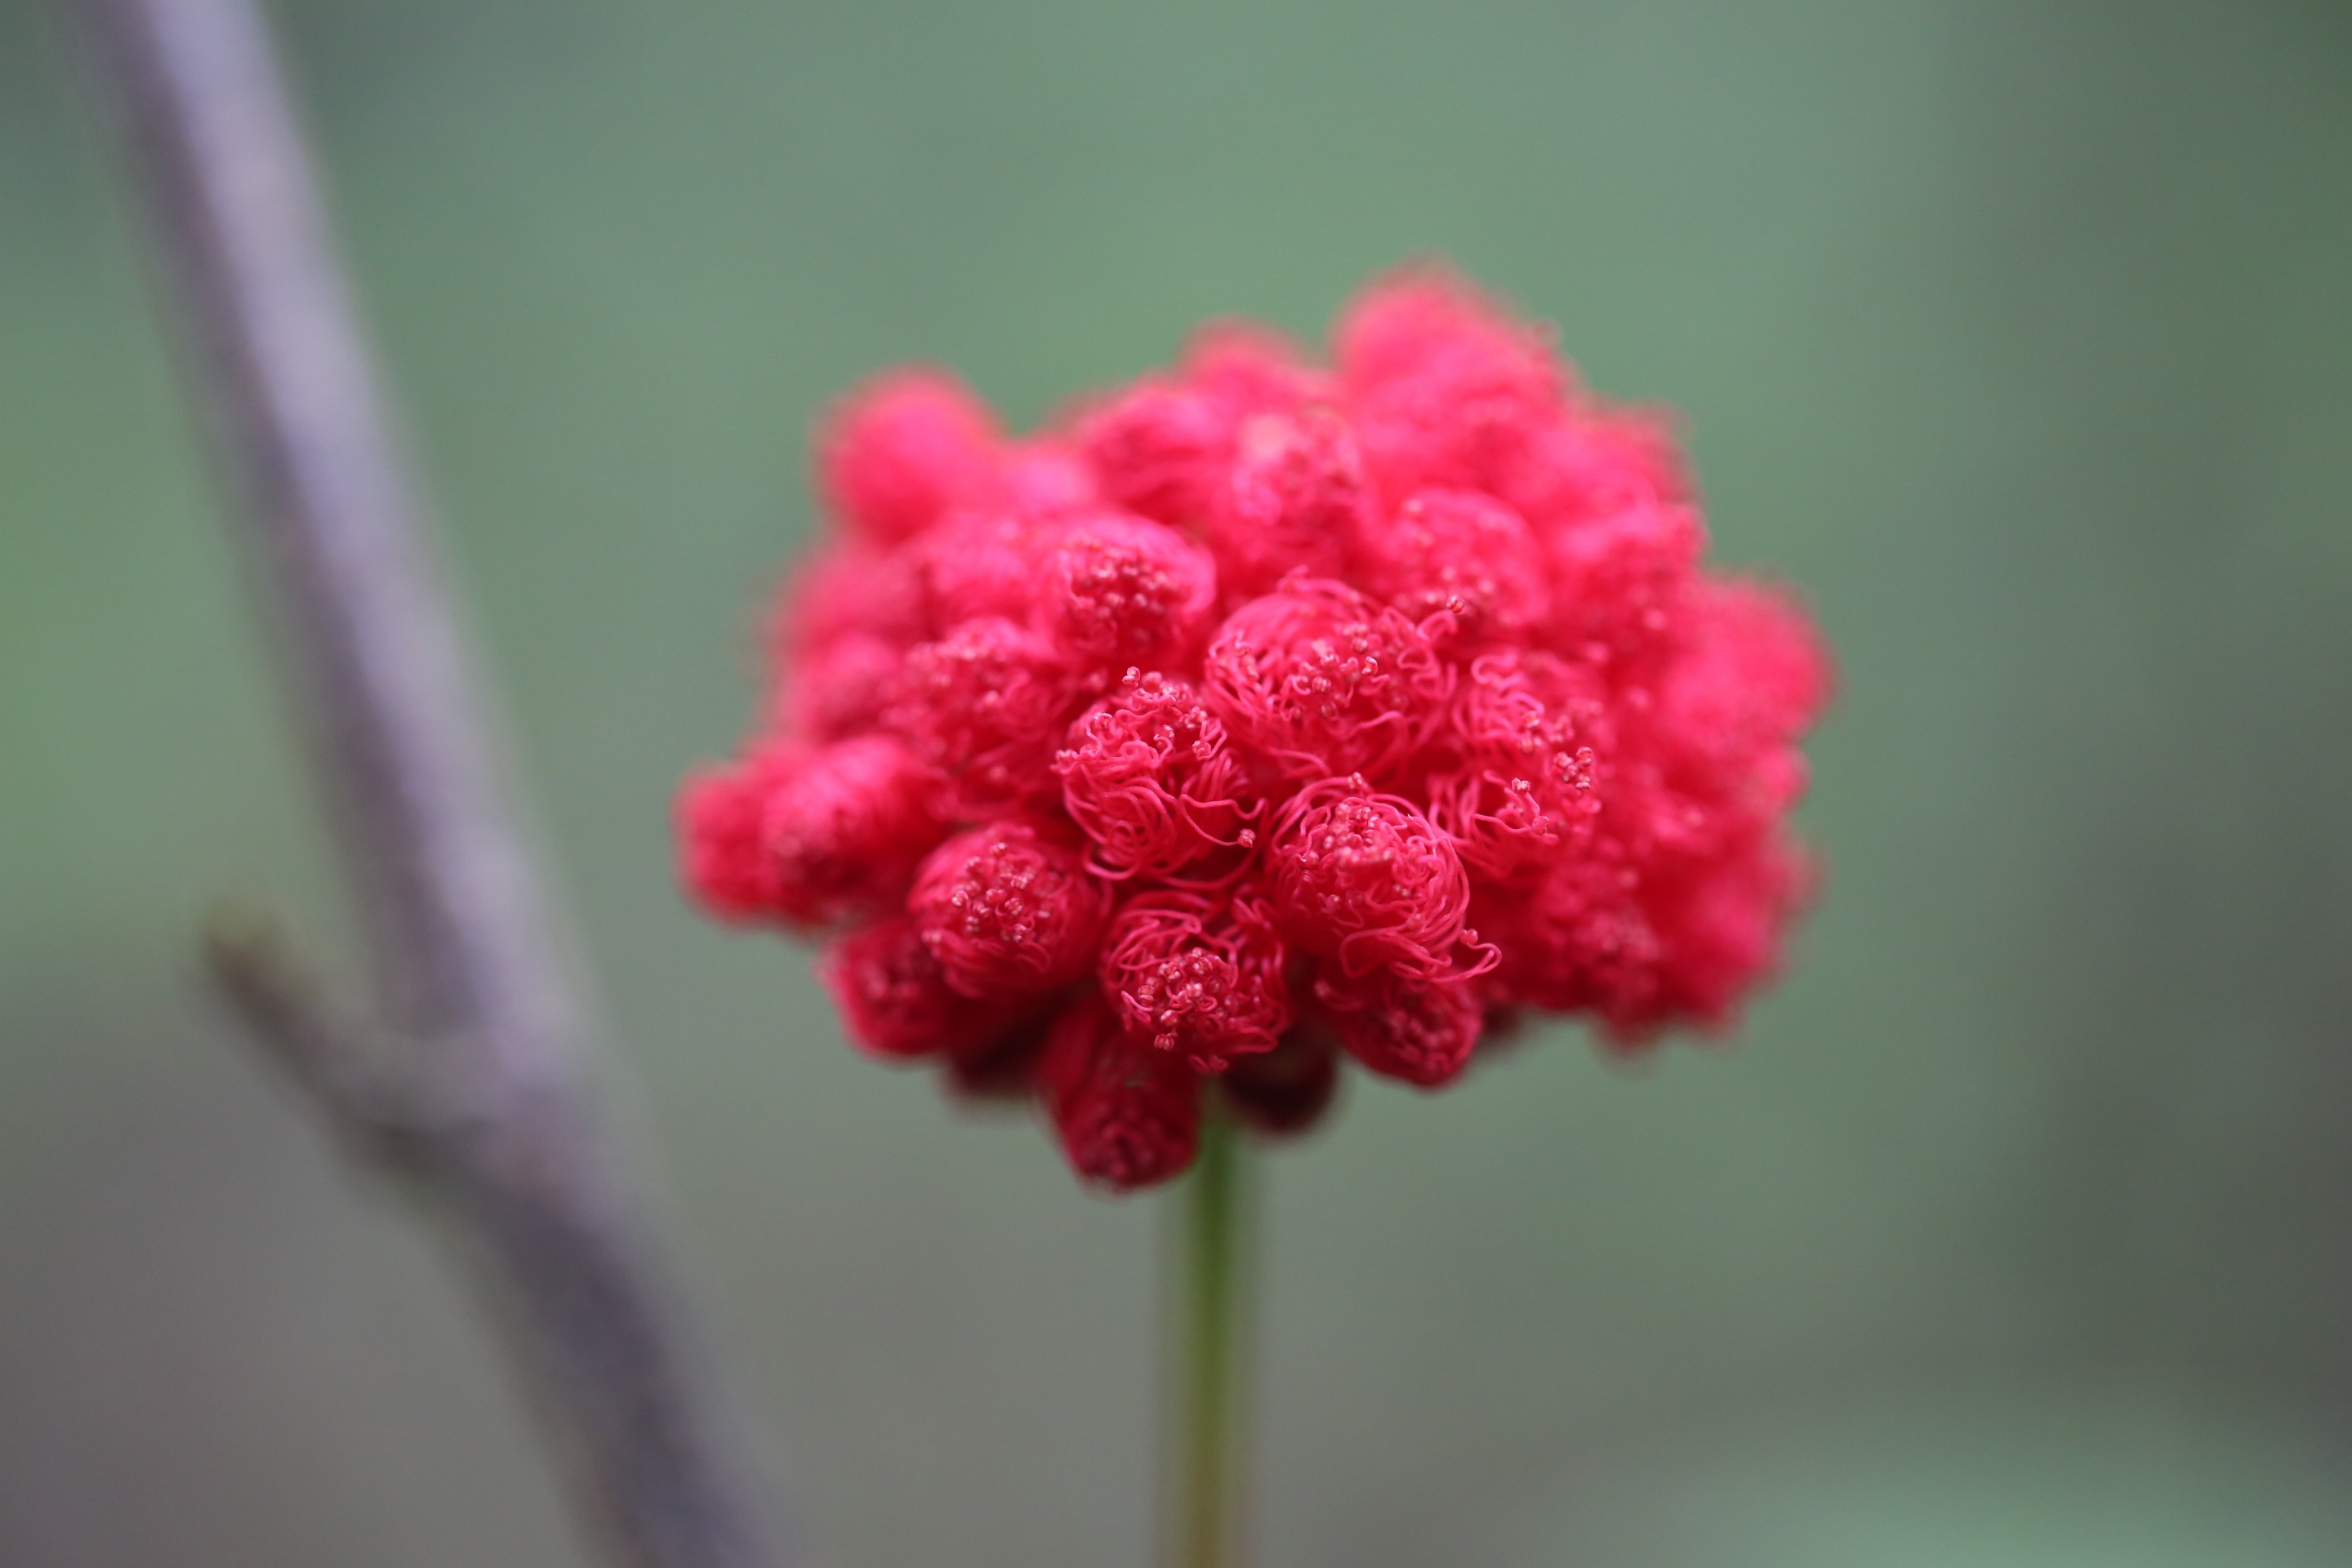
nature, outdoor, blossom, plant, flower, petal, spring, green, red, produce, color, grow, pink, flora, life, shrub, macro photography, flowering plant, land plant